2014 Vermont gubernatorial election

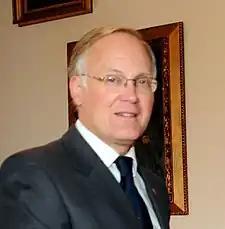
Former Republican Governor Jim Douglas, who urged Milne not to campaign for votes in the General Assembly

On December 8, Milne held a press conference in which he defied suggestions that he would concede by officially announcing that he was asking state legislators to vote for him. He went on to say that he would not be "pro-actively" trying to convince legislators to vote for him, nor would he start "twisting arms", but that his "door is open" and called on legislators to "consider the record of the incumbent" and what was "best" for Vermont. Shumlin responded that he was "honored to have received the most votes in this election and would not want to serve as governor if I did not." He went on to say that he believed that "the Legislature will honor the long democratic tradition of electing the candidate who received the most votes."